Philippa Boyens

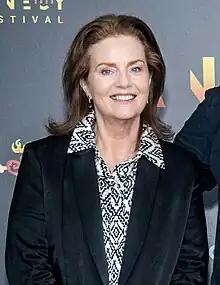
Boyens in 2023

Philippa Jane Boyens (born 1963) is a New Zealand screenwriter who co-wrote the screenplay for "The Lord of the Rings" series, "King Kong", "The Lovely Bones", and the three-part film series "The Hobbit."